HMS Terror (1813)

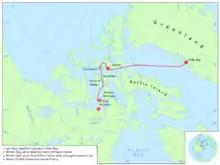
Map of the probable routes taken by HMS "Erebus" and HMS "Terror" during Franklin's lost expedition. Disko Bay is about from the mouth of the Mackenzie River.

Before leaving on the Franklin expedition, both "Erebus" and "Terror" underwent heavy modifications for the journey. They were both outfitted with steam engines, consisting of former London and Greenwich Railway steam locomotives. Rated at , each could propel its ship at . The pair of ships were among the first Royal Navy ships to have steam-powered engines and screw propellers. Twelve days' supply of coal was carried. Iron plating was added fore and aft on the ships' hulls to make them more resistant to pack ice, and their decks were cross-planked to distribute impact forces. Along with "Erebus", "Terror" was stocked with supplies for their expedition, which included among other items: two tons of tobacco, 8,000 tins of preserves, and of liquor. "Terror"s library had 1,200 books, and the ship's berths were heated via ducts that connected them to the stove.